Answer in natural language. Which object is closer to the camera taking this photo, black shelving unit with two shelves (highlighted by a blue box) or black colour countertop lx (highlighted by a green box)? Choose between the following options: black colour countertop lx (highlighted by a green box) or black shelving unit with two shelves (highlighted by a blue box)
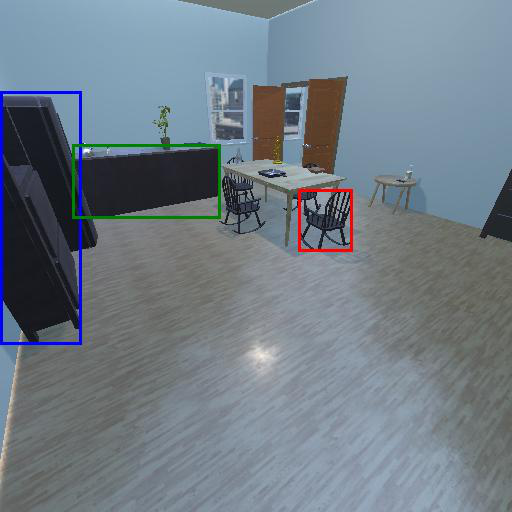
<answer>black shelving unit with two shelves (highlighted by a blue box)</answer>